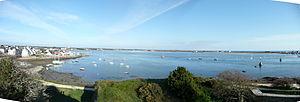
vue panoramique de la petite mer de gâvres vue de la table d'orientation de Port-Louis